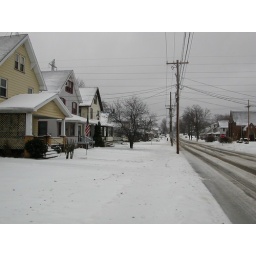
The street in front of Kim's house